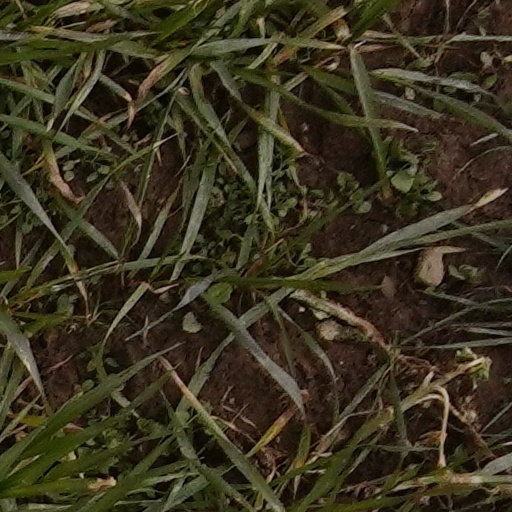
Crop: wheat